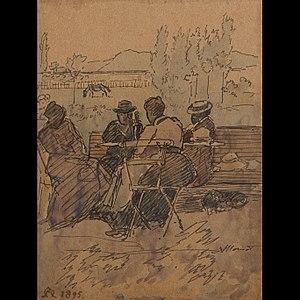
Scène de genre, 1895, Sur le banc
Auguste Morisot est un peintre, vitrailliste et décorateur lyonnais né en 1857 à Seurre, en Bourgogne et mort en 1951 à Bruxelles.